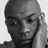
Emotion: sad